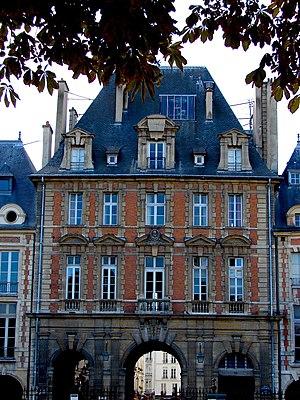
Pavillon du Roi - Place des Vosges - Paris 4 Vue générale de la façade sur la Place des Vosges Le Pavillon du Roi bâti au sud de la place fait face à celui de la Reine. Il ne furent cependant jamais habités par la monarchie. This building is classé au titre des Monuments Historiques. It is indexed in the Base Mérimée, a database of architectural heritage maintained by the French Ministry of Culture,